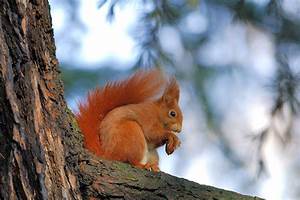
Label: squirrel